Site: brandenburg
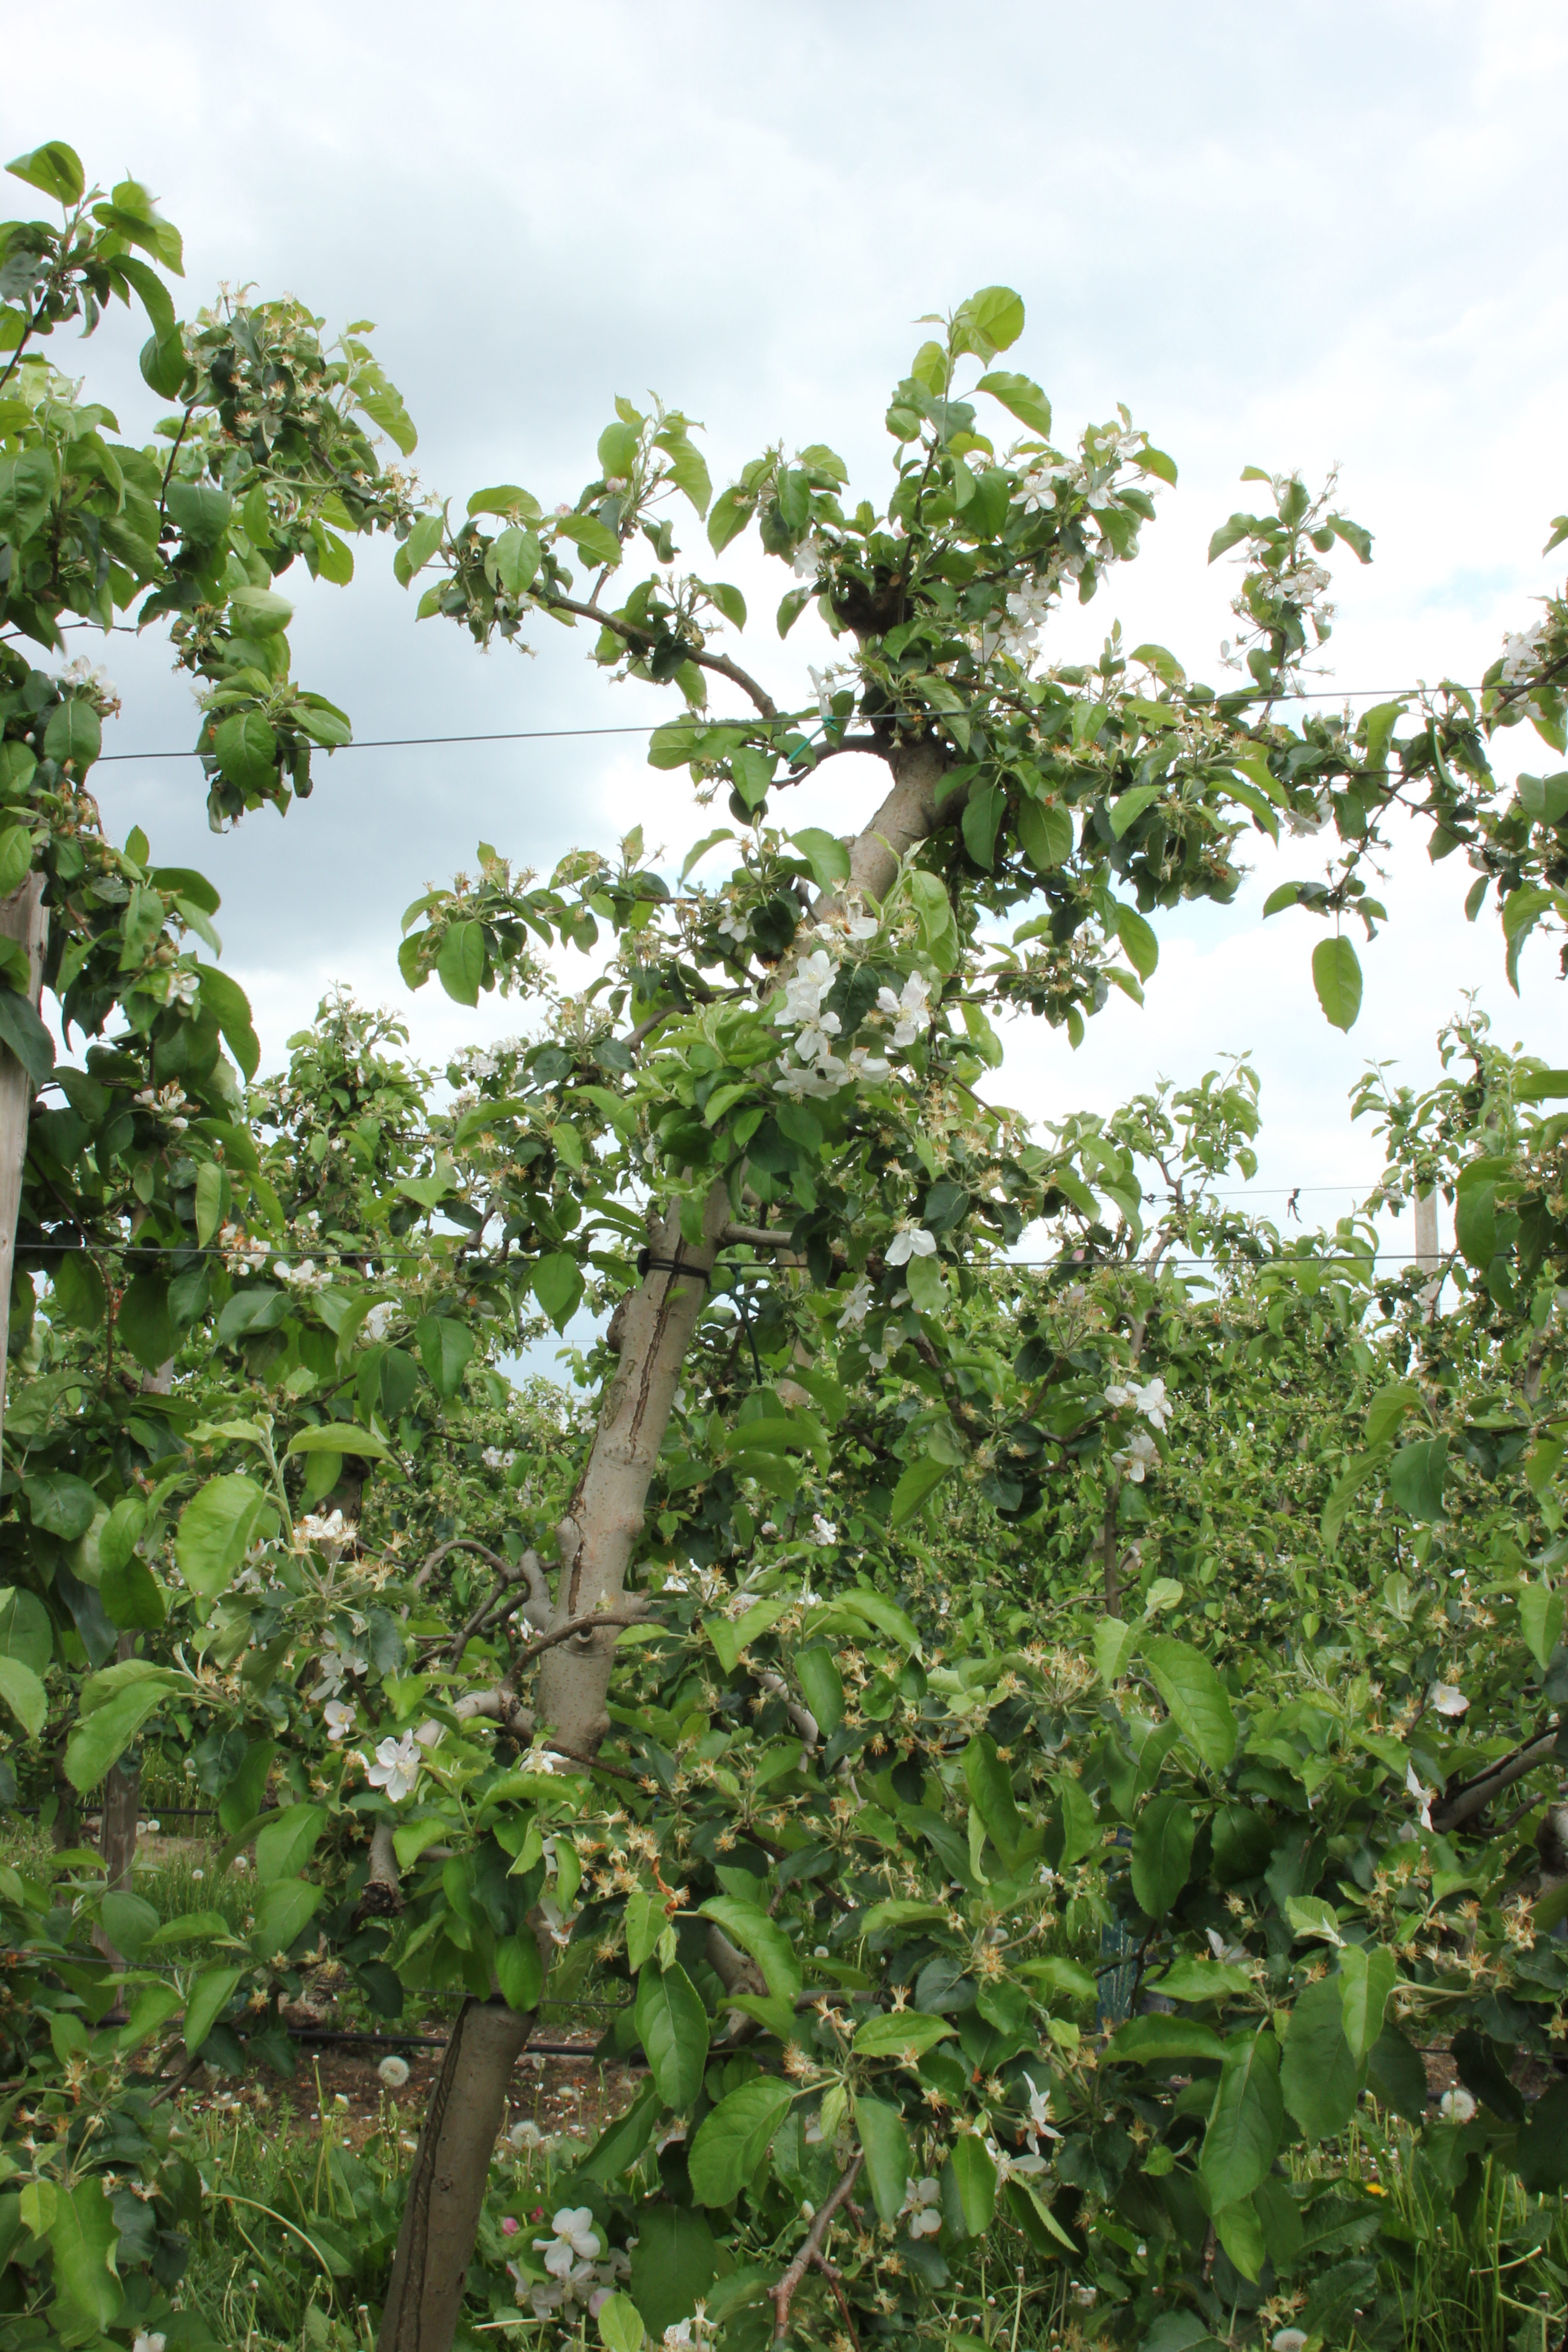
Growth stage (BBCH 67): Flowering